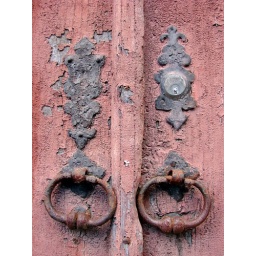
Ancient chapel door by the entrance of the castle of Portel. Alentejo, Portugal.